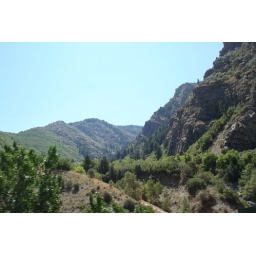
Out the car window in Utah